Church of the Holy Trinity, Belgrade

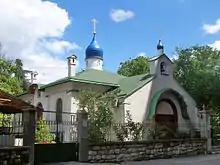
Church of the Holy Trinity in Tašmajdan Park

The Church of the Holy Trinity, also called the Russian Church, in Belgrade is a metochion of the Russian Orthodox church in Belgrade, Serbia. It was erected in 1924 according to the plans of Russian émigré architect Valery Stashevsky and was meant mainly for refugees from Soviet Russia who arrived in Serbia in thousands from 1920, after the defeat of the White Army in European part of Russia in the Russian Civil War. The church is located on the northern edge of the Tašmajdan Park, next to a much bigger St. Mark's of the Serbian Orthodox Church.